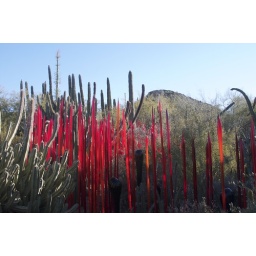
...and it was also nice to get some soft blue sky in the background.